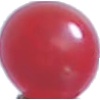
Label: redcurrant